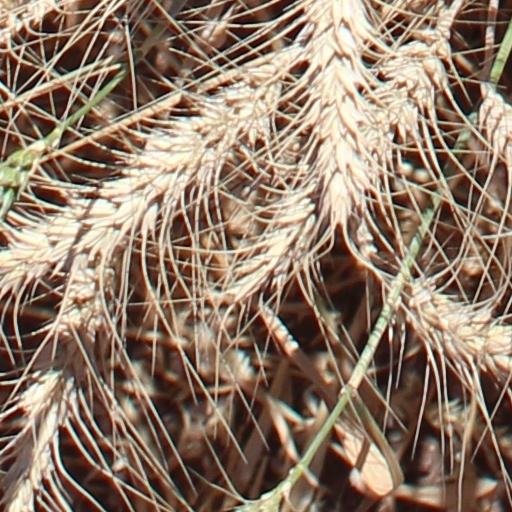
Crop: wheat